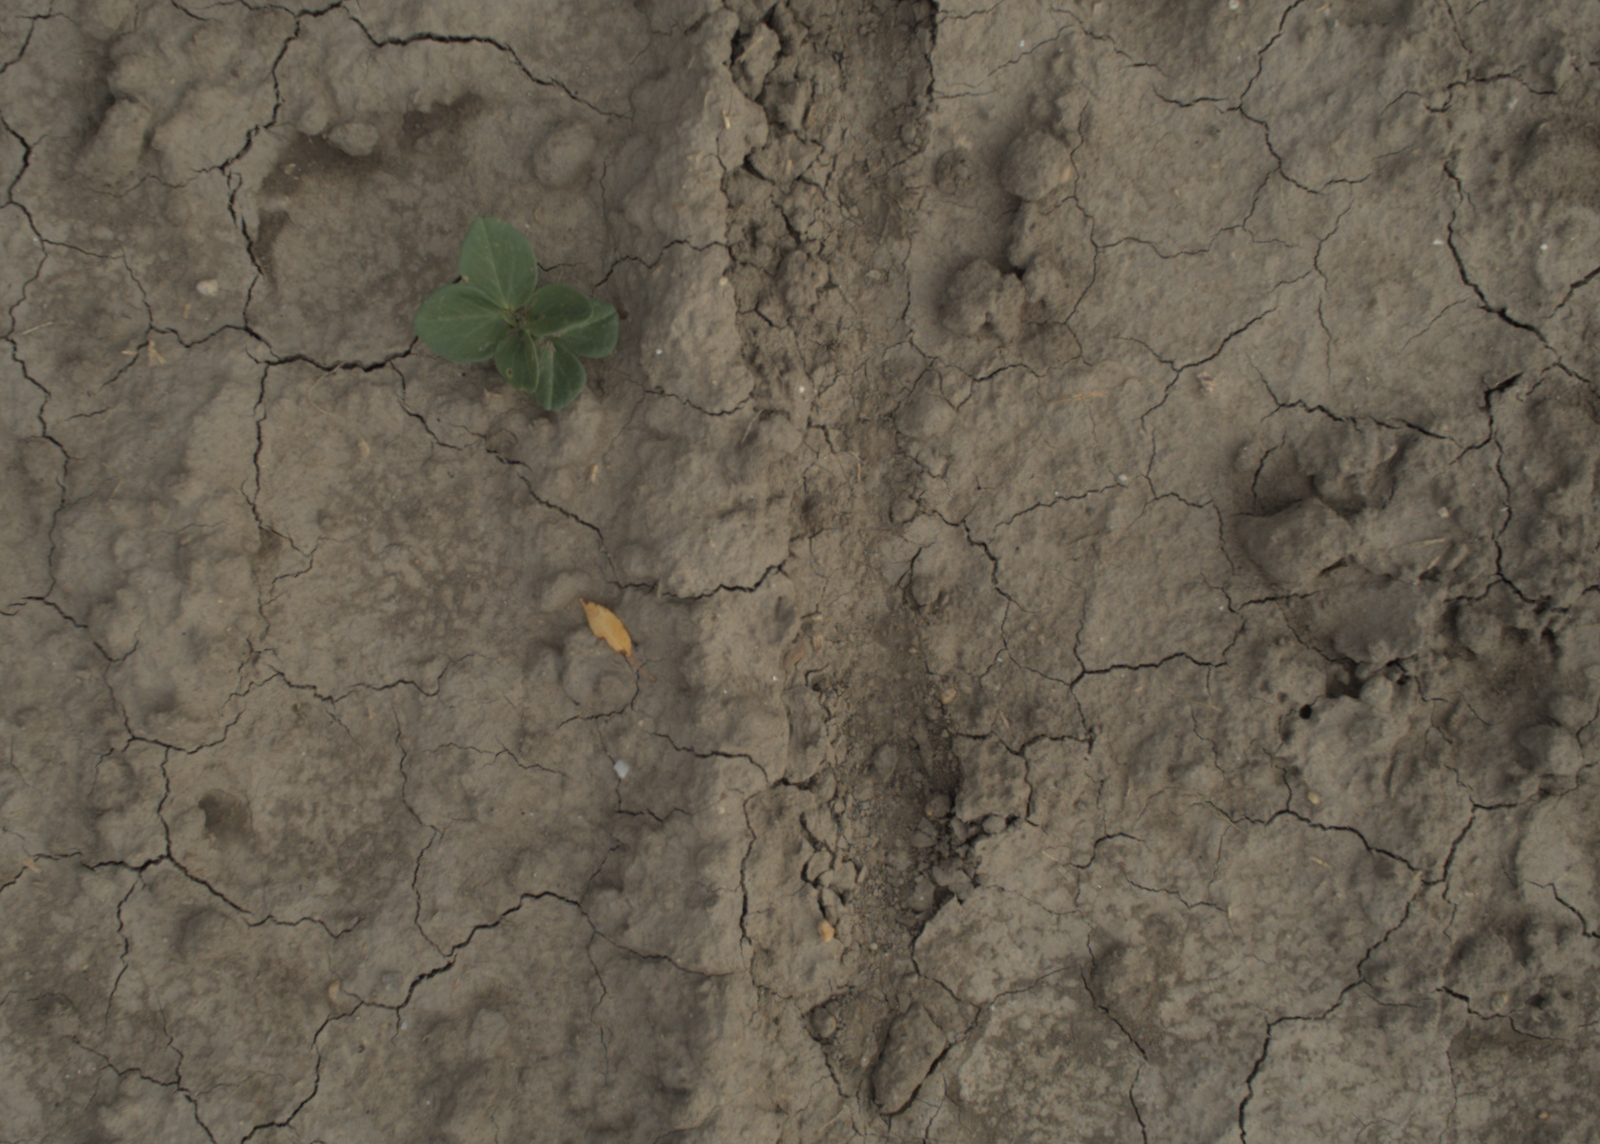
Capture date: 21.09.2021 10:52:01
Weather: mixed
Wind: light
Seeding date: 02.09.2021
Plant canopy height (mm): 962